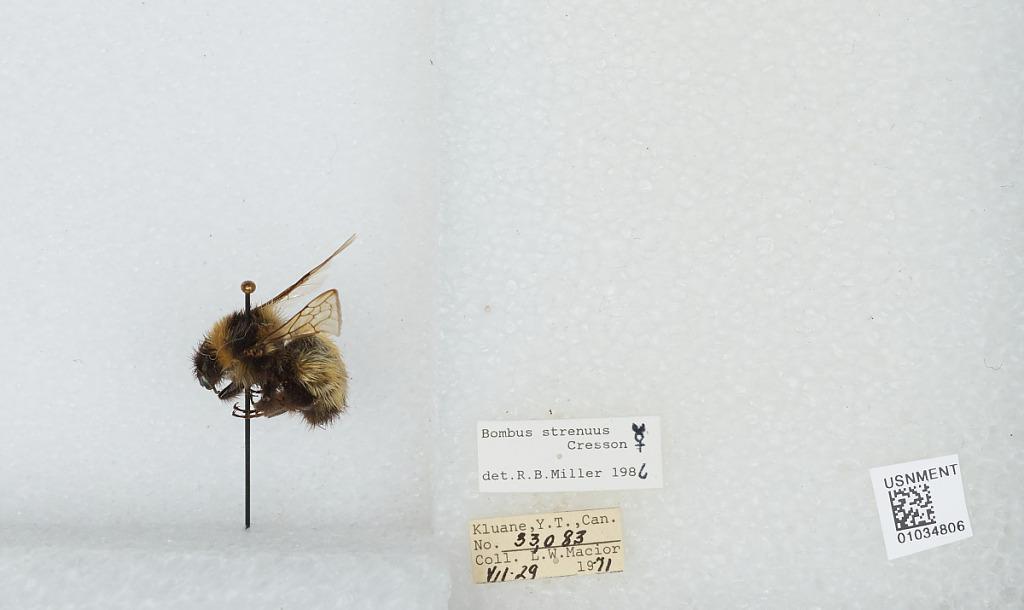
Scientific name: Bombus (Alpinobombus) neoboreus Sladen
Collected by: L. Macior
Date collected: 1971-7-29
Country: Canada
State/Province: Yukon Territory
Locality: Kluane
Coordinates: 60.75, -139.5
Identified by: Miller, R. B.